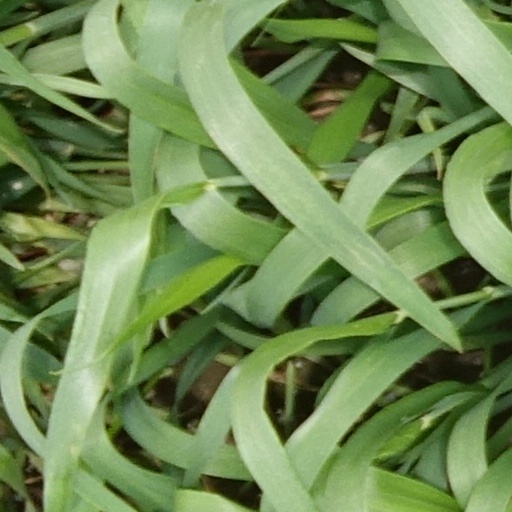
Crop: wheat